Vaudeurs

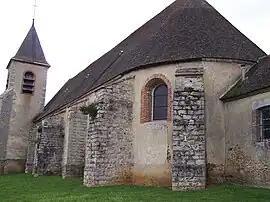
The church in Vaudeurs

Vaudeurs is a commune in the Yonne department in Bourgogne-Franche-Comté in north-central France.